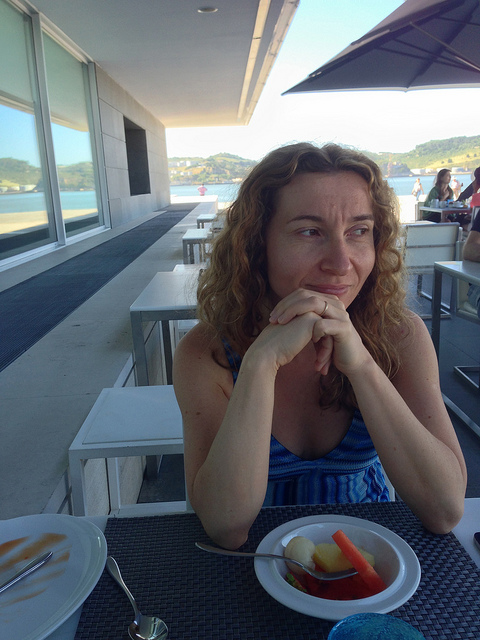
A women eating a small meal on the outside portion of a boat